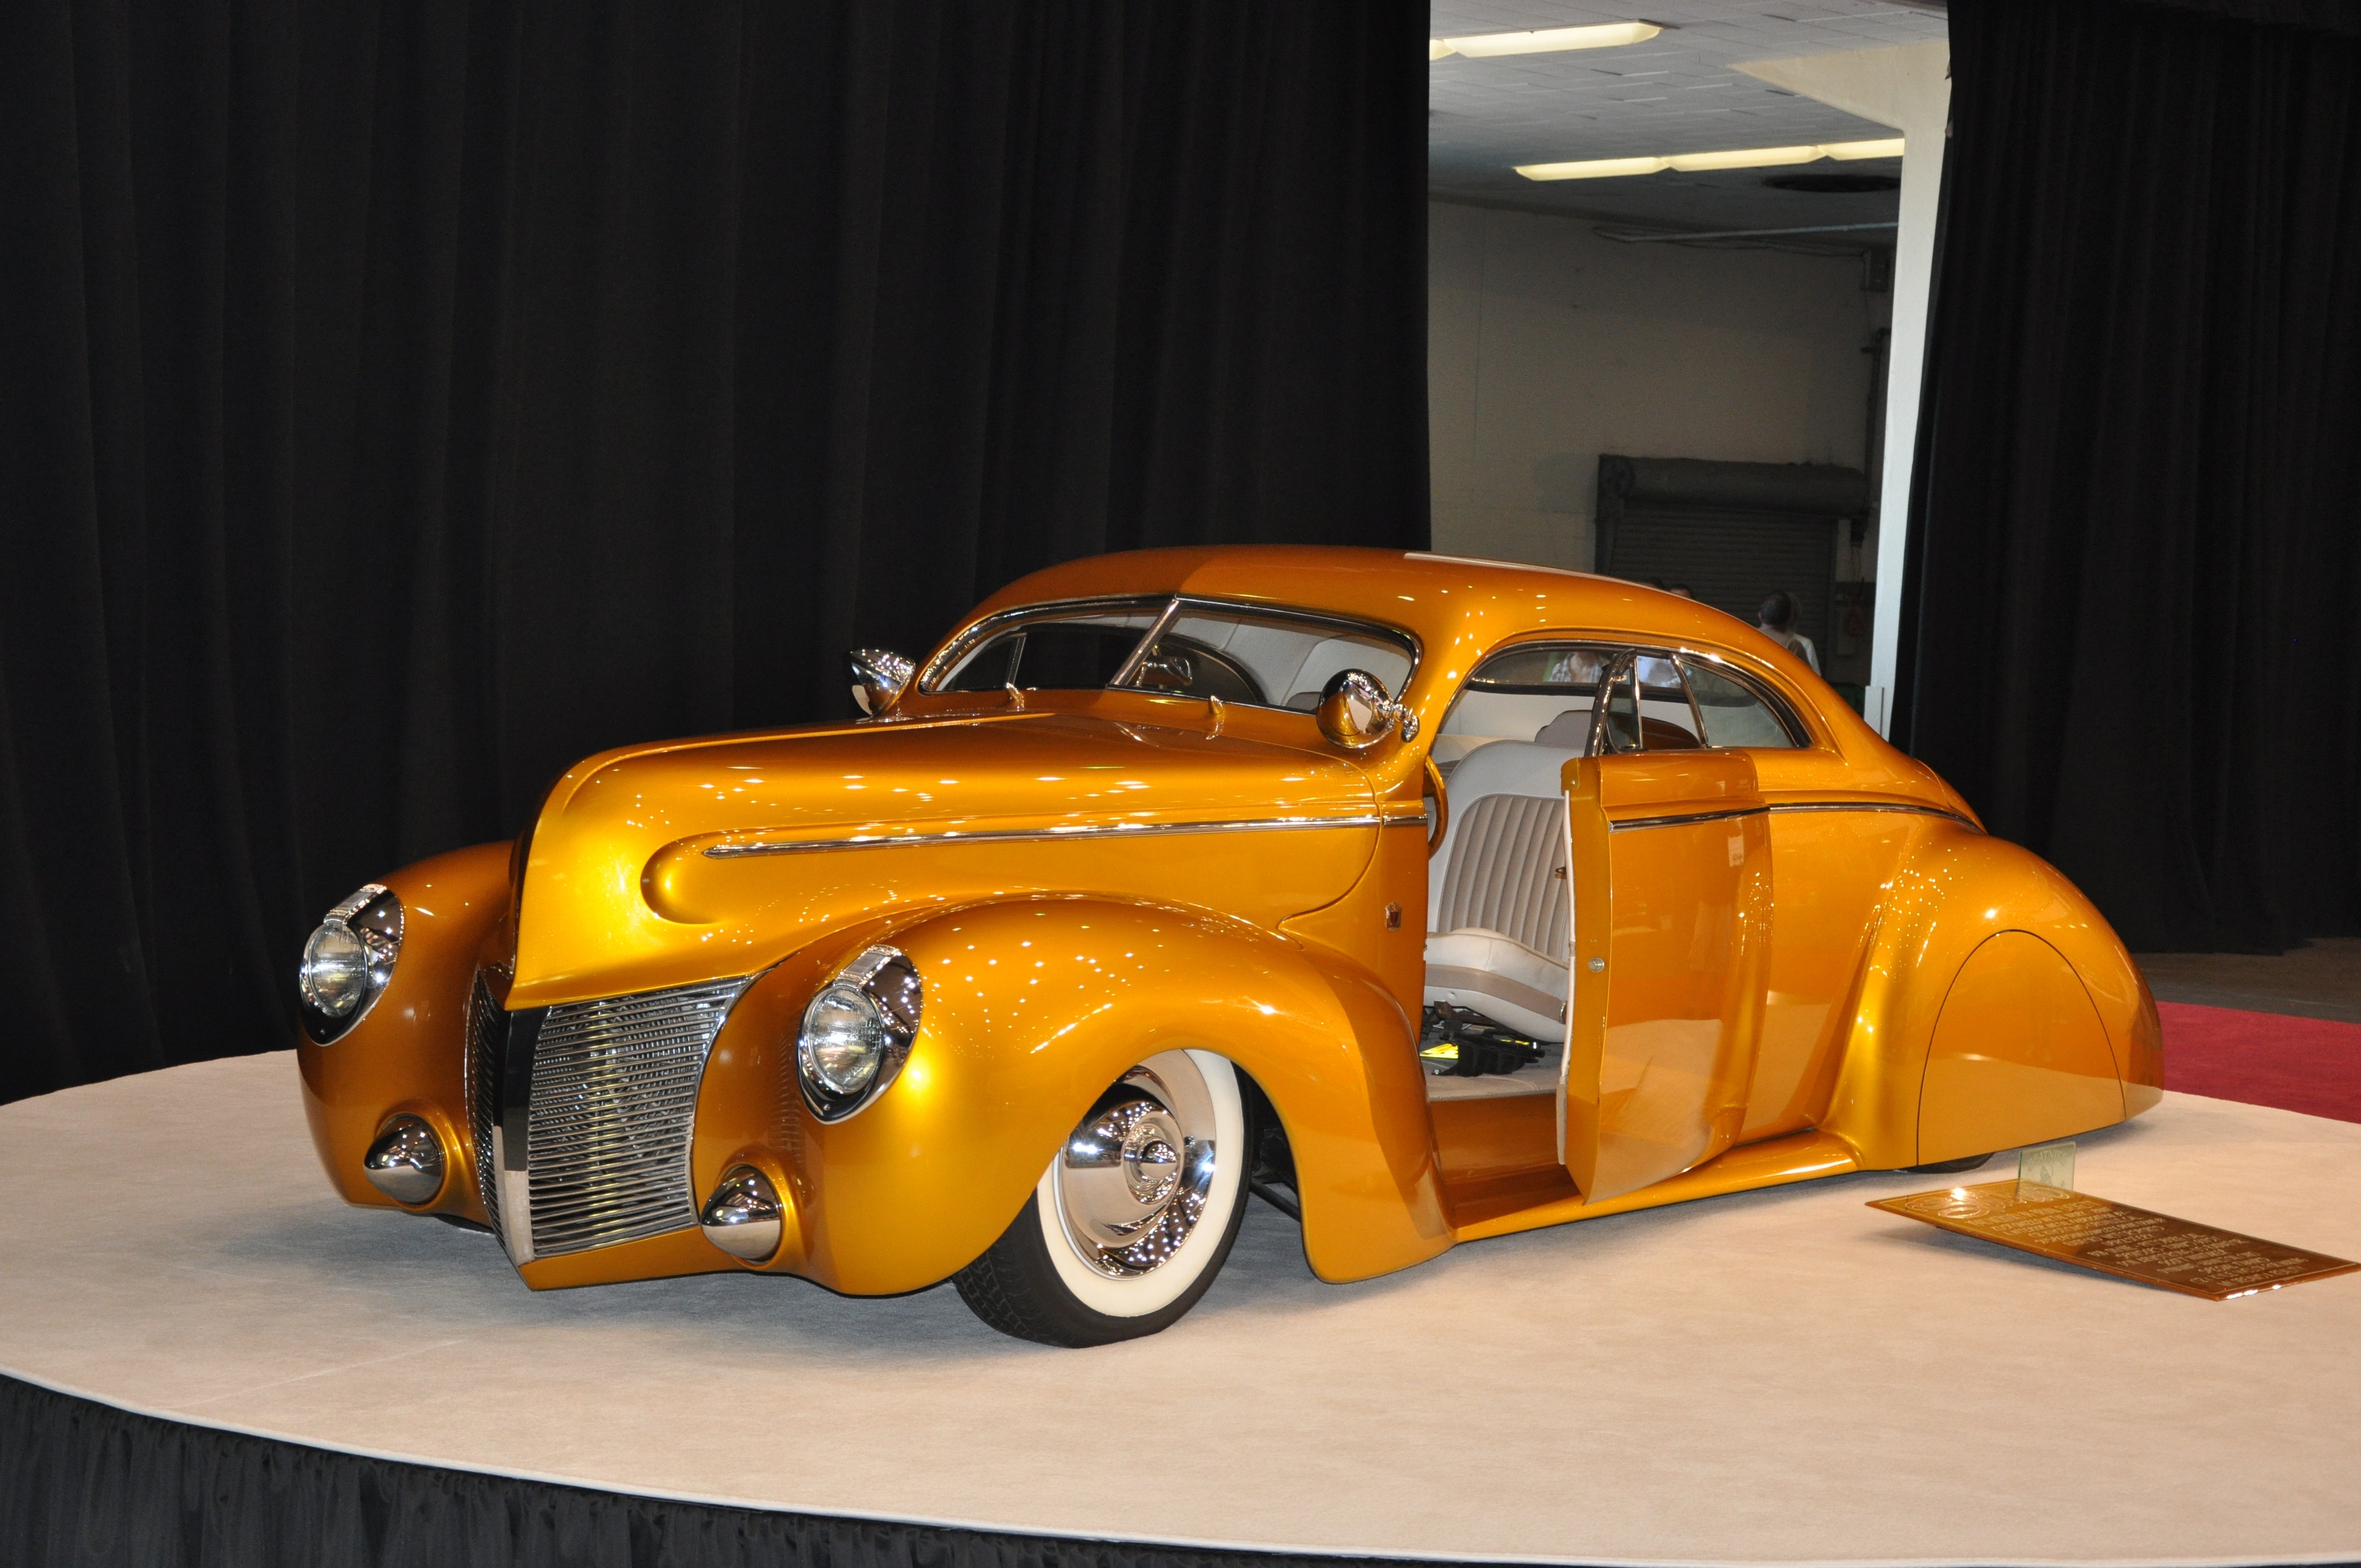
car, chopped, orange, vehicle, yellow, motor vehicle, vintage car, chrome, oldtimer, classic, metallic, hotrod, antique car, lowered, hot rod, model car, auto show, concept car, land vehicle, automobile make, automotive design, mid size car, custom car, mercury 1940